History of the South Sydney Rabbitohs

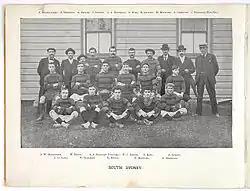
The South Sydney rugby union team of 1902 which included Arthur Hennessy, South Sydney rugby league club's first captain and coach. The rugby union club sported the original famous red and green colours.

South Sydney was the third rugby league football club founded in Australia after Glebe and Newtown. In 1908 a rugby league competition began in Sydney with working-class clubs, including the South Sydney Rugby Union Club, leaving rugby union to play by the new rules adopted by the New South Wales Rugby League. The South Sydney District Rugby League Football Club was founded on Friday 17 January 1908 at Redfern Town Hall when J J Giltinan was joined on the podium by cricketer Victor Trumper and politician Henry Clement Hoyle before a large crowd of supporters.